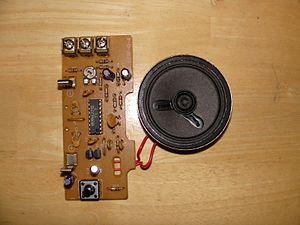
Dørklokke
Elektronisk dørklokke uden kasse med syntetisk klokkelyd eller anden der-er-nogen-ved-døren-lyd.
Dørklokken er en signalgiver, hvormed man kan melde sin ankomst, så man kan blive lukket ind. Oprindeligt var en dørklokke en rigtig klokke med snoretræk eller en metalstang. Nu er stort set alle dørklokker elektriske eller elektroniske, så man trykker på en kontakt, og via en ledning sluttes klokkekredsløbet.